Answer in natural language. How many Televisions are visible in the scene? Choose between the following options: 3, 1, 2, 0 or 4
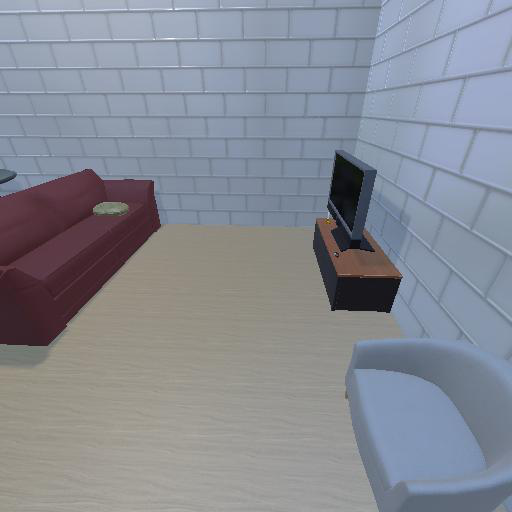
<answer>1</answer>